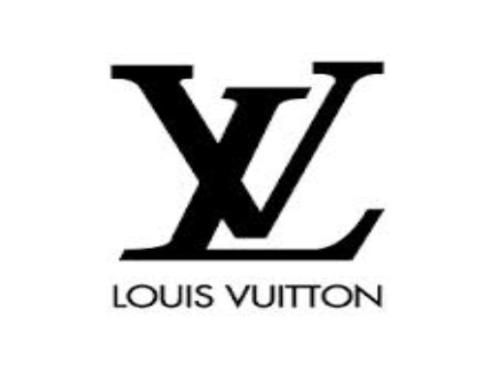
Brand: louis vuitton-2
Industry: Clothes